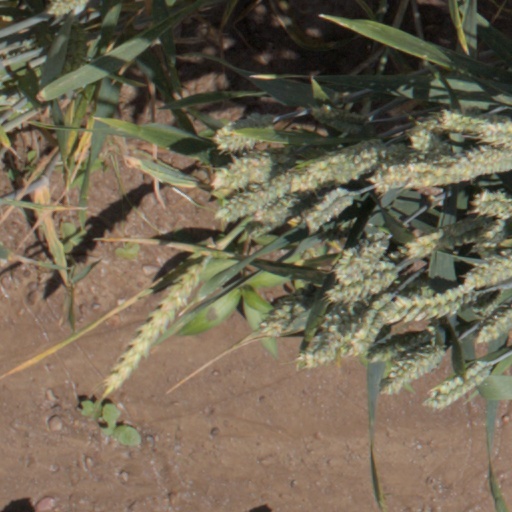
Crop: wheat